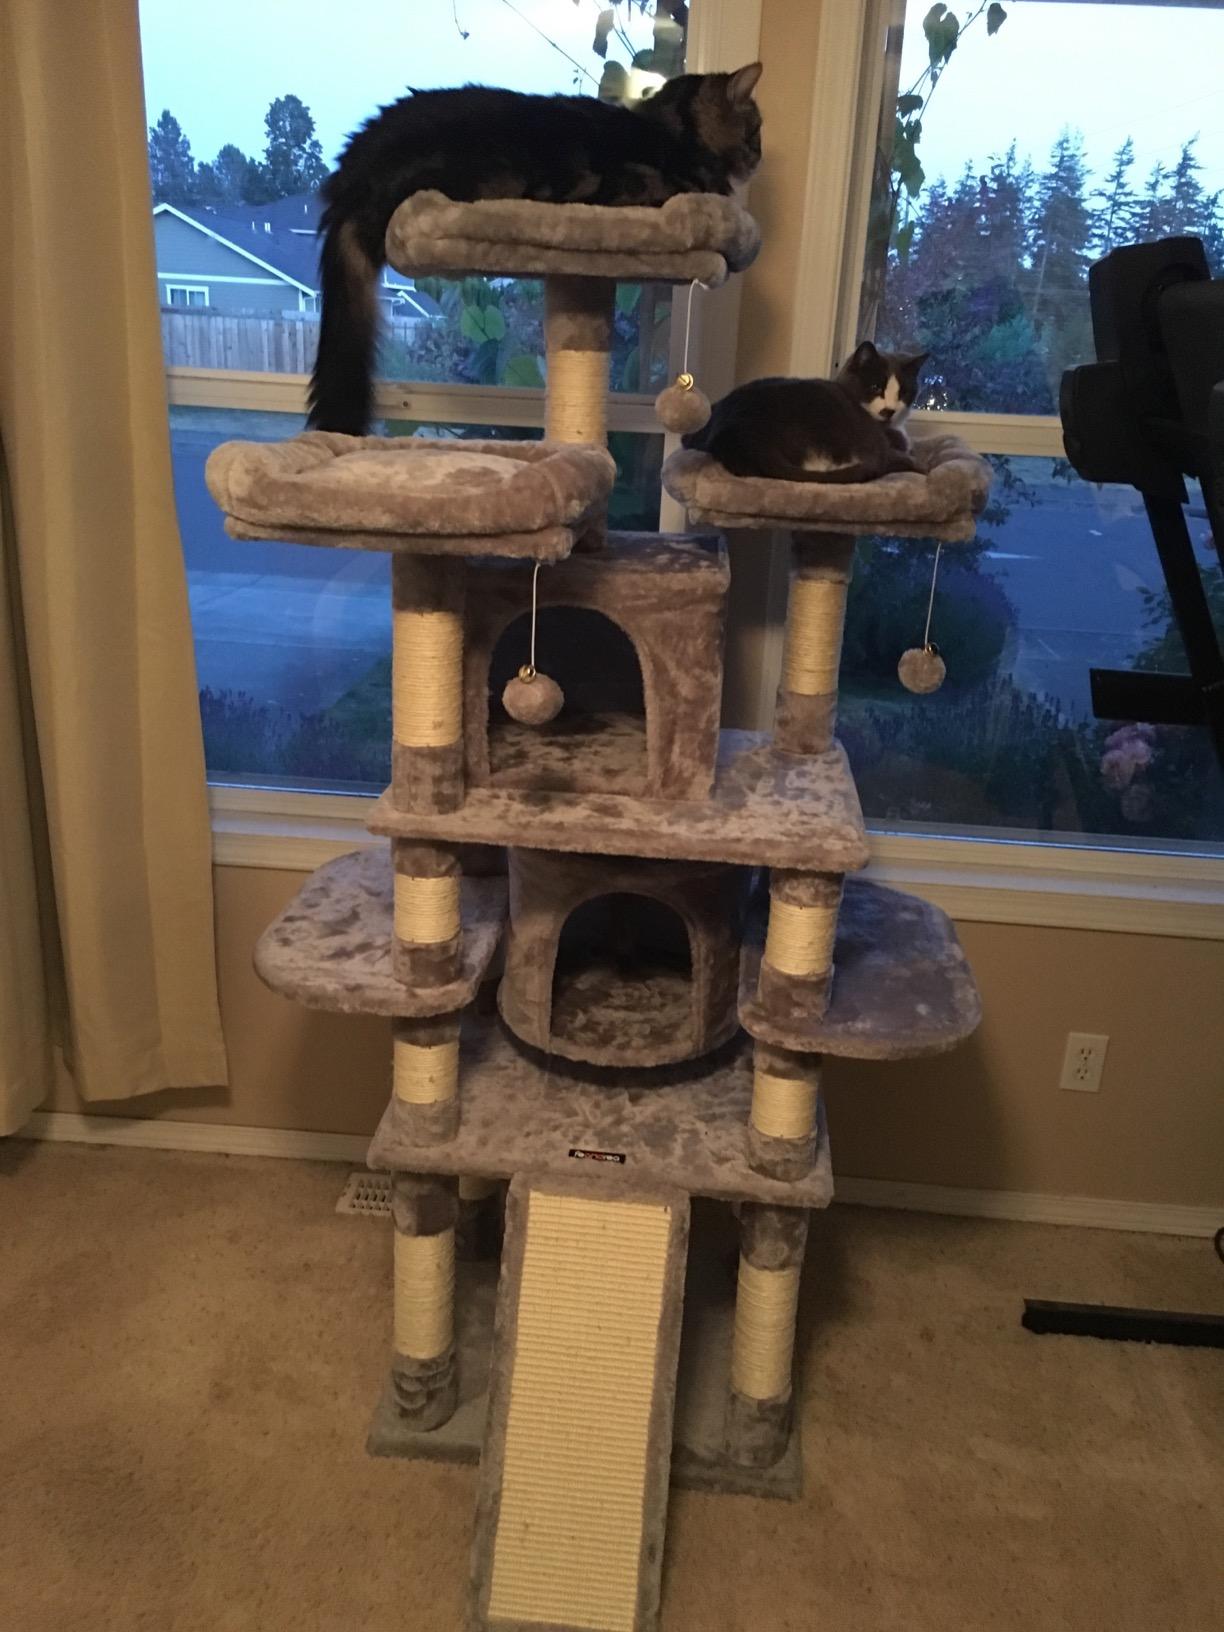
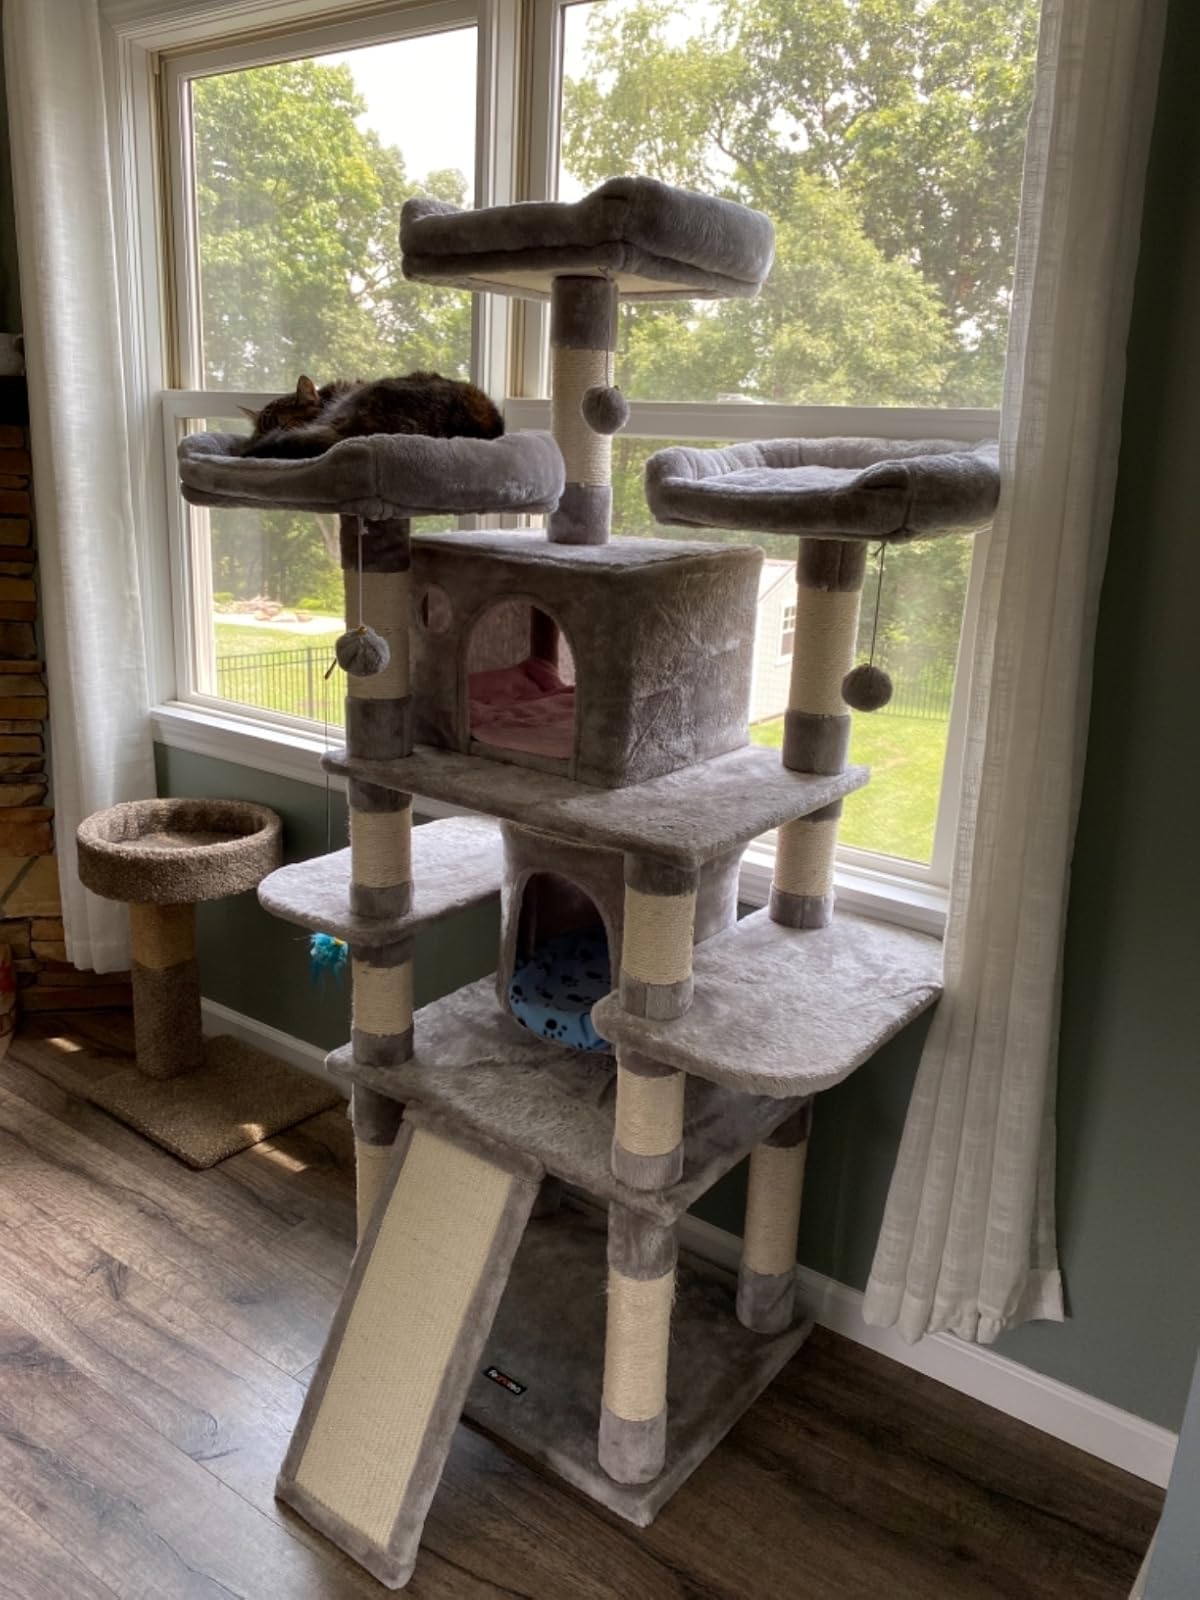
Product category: items_cat tree
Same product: yes